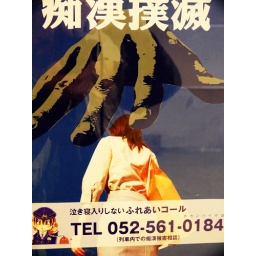
A poster in a Japanese subway station discouraging horny male subway customers from lustfully groping their female travelling companions.